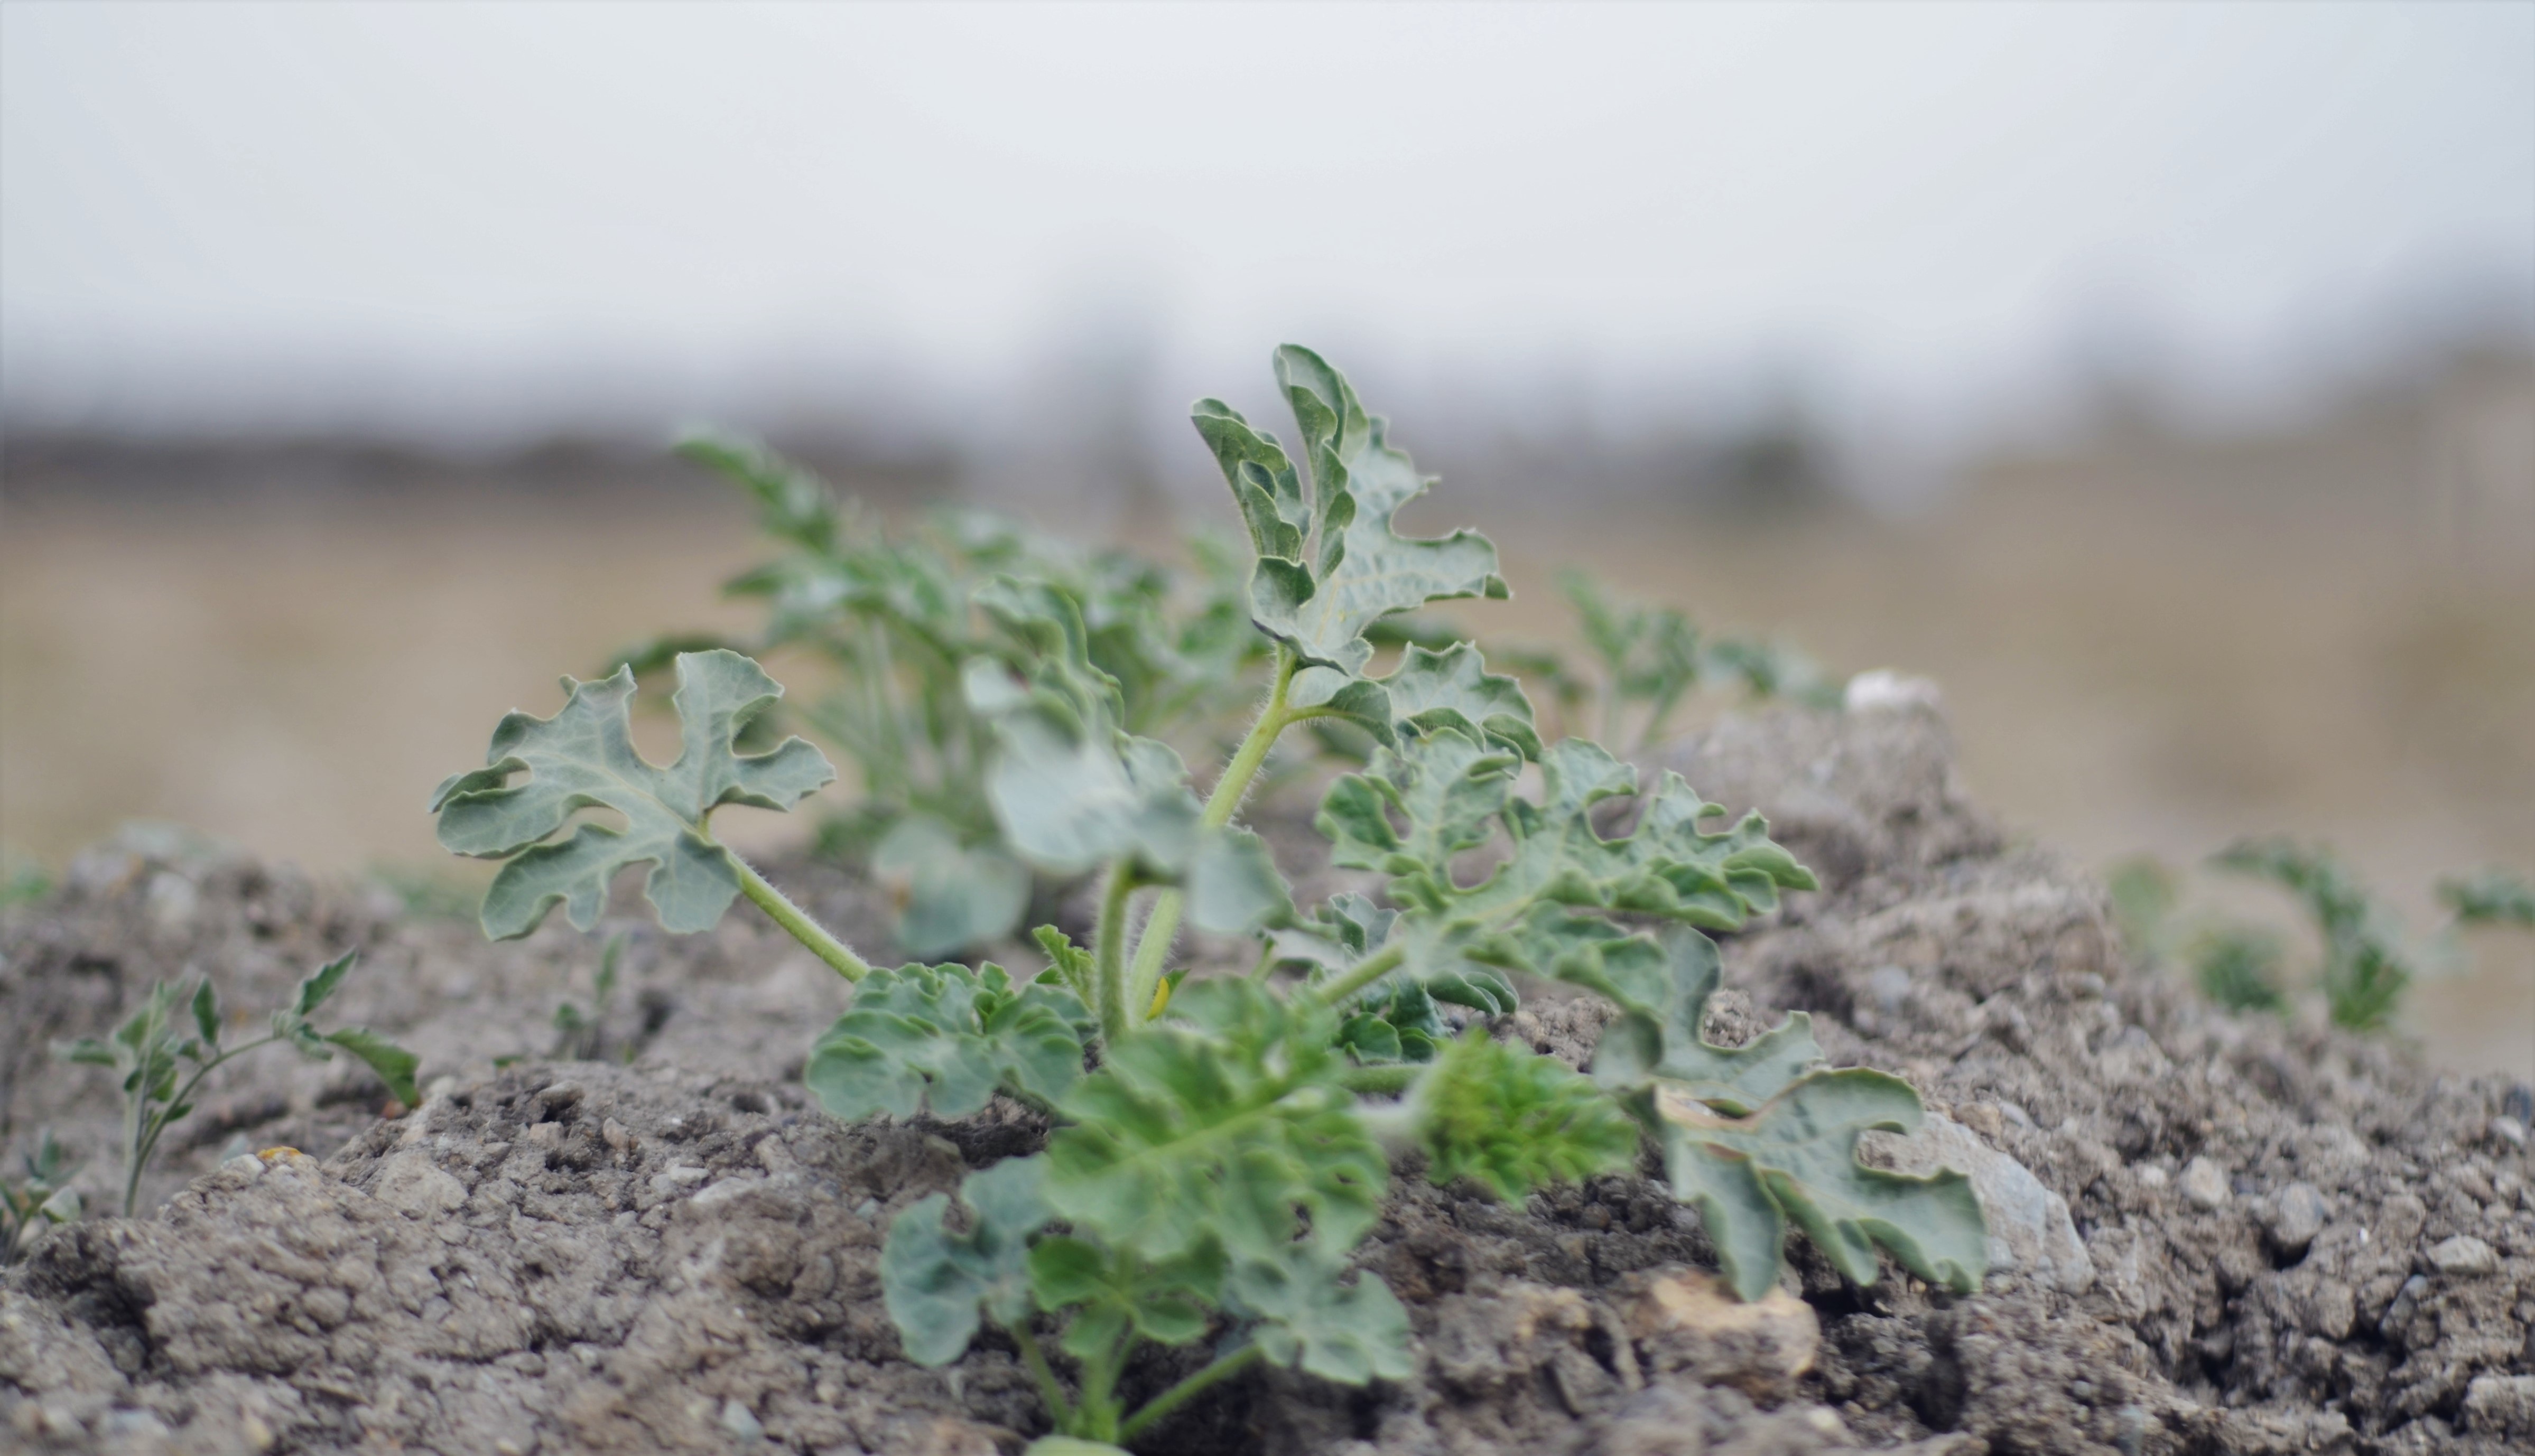
plant, field, flower, food, herb, produce, vegetable, soil, flora, wildflower, flowering plant, annual plant, grass family, land plant